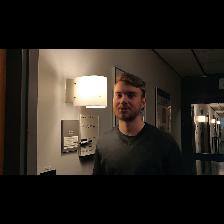
Label: Human